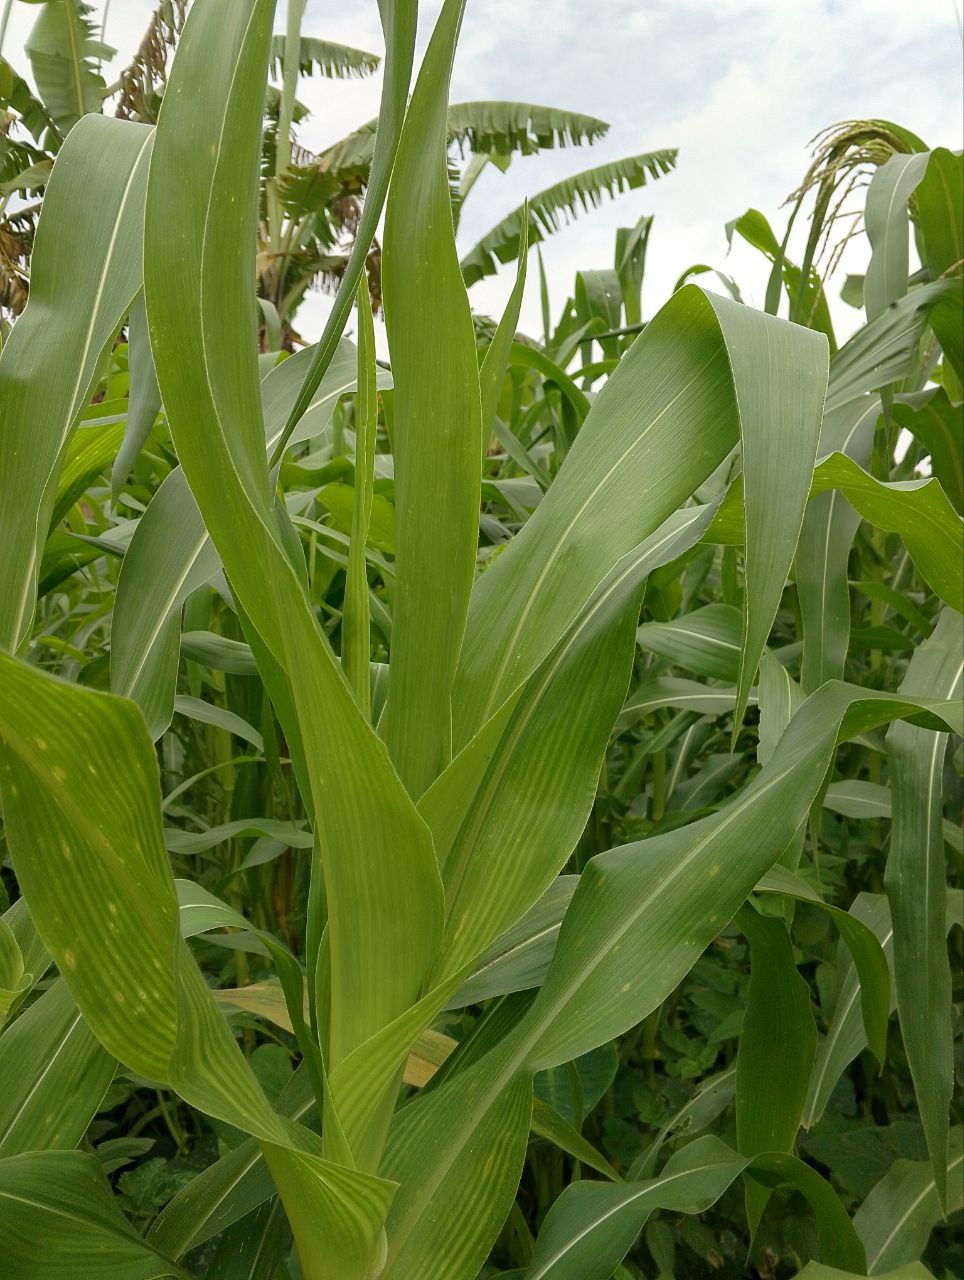
Label: spodoptera_frugiperda